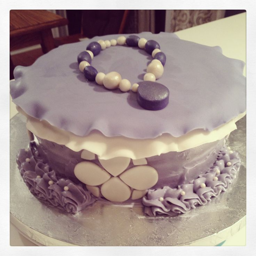
person the first birthday cake